James Dempsey (builder)

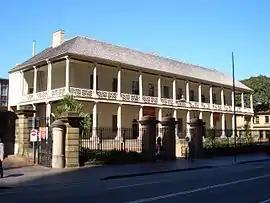
A surviving portion of the Rum Hospital "Sydney Mint".

The muster of 1806 shows him working, still a prisoner, at Dawes Point Battery in Sydney.